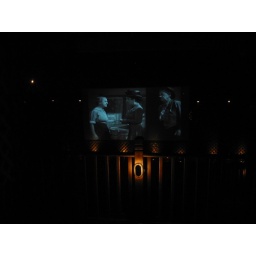
Backyard theater screen shot taken with back lattice panels lit and lighting on upped deck visible in foreground.